Whey acidic protein

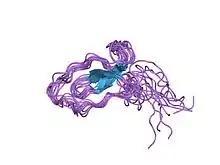
R-elafin, a specific inhibitor of elastase (11 NMR structures)

In molecular biology, the Whey acidic proteins (WAP) have been identified as a major whey protein family in milk, and are important in regulating the proliferation of mammary epithelial cells. Additionally, their physiological function is thought to be similar to a protease inhibitor. It has been concluded, therefore, that WAP regulate the proliferation of mammary epithelial cells by preventing elastase-type serine proteases from carrying out laminin degradation and by suppressing the MAP kinase signal pathway in the cell cycle.